My Dinner with Hervé

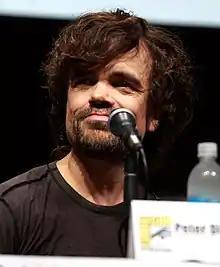

Peter Dinklage and writer-director Sacha Gervasi spent several years writing and producing a film based on the final days of actor Hervé Villechaize, who committed suicide shortly after his 1993 interview with Gervasi. Dinklage stars in the title role in "My Dinner with Hervé". In May 2017, the film was approved by HBO, with Dinklage being set to co-star alongside Jamie Dornan. In June 2017, Andy García was cast as Villechaize's "Fantasy Island" co-star Ricardo Montalbán. On June 23, Mireille Enos, Oona Chaplin and Harriet Walter joined the cast. On June 27, David Strathairn joined the cast. On July 28, Mark Povinelli and Helena Mattsson joined the cast. Principal photography on the film began in June 2017.